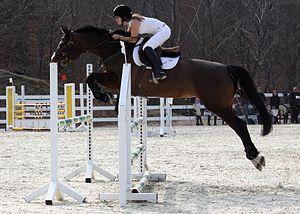
Iguel'or, jument anglo-arabe, lors d'un concours de CSO, Chantraine, France
L’Anglo-arabe est une race de chevaux de selle à sang chaud, historiquement développée en Angleterre, en Russie et en France dès la fin du XVIIIᵉ siècle. Ce cheval issu en premier lieu du croisement d'un Pur-sang avec un Arabe s'est surtout fait connaître à travers les lignées françaises. Ce croisement a été étendu par la suite à deux races autochtones du Sud-Ouest français, dans le Limousin et le Midi. L'Anglo-arabe est élevé dans d'autres pays depuis la fin du XXᵉ siècle, ayant fait l'objet d'une internationalisation de son élevage en 2012.